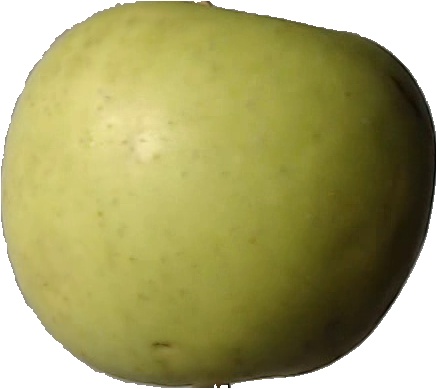
Label: apple_golden_3